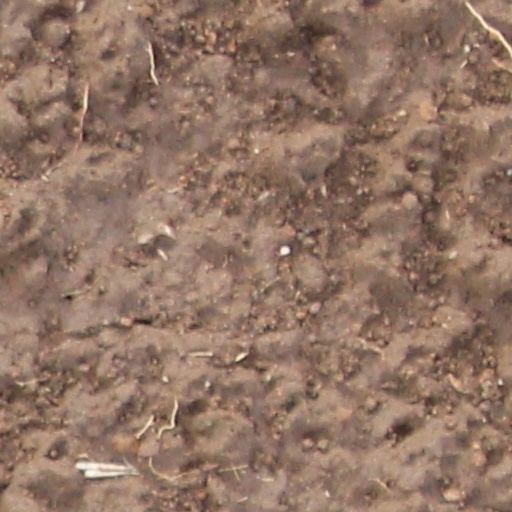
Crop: wheat